Life in the Country (1924 film)

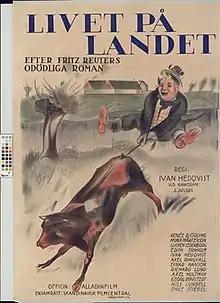

Life in the Country (Swedish: Livet på landet) is a 1924 Swedish silent drama film directed by Ivan Hedqvist and starring Axel Ringvall, Hedqvist and Mona Mårtenson. It is based on the classic German novel "From My Farming Days" by Fritz Reuter. It is now considered a lost film. A second Swedish adaptation of the novel "Life in the Country" was produced in 1943.